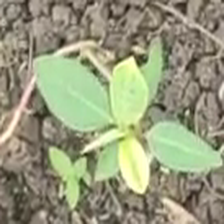
Weed species: Moti_dudhi(Euphorbia_geneculata_L)